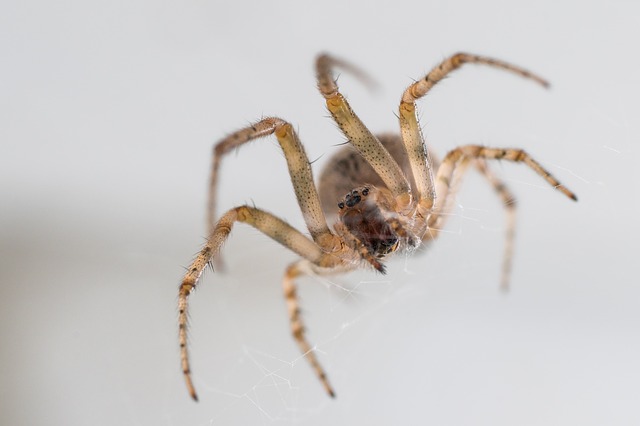
Label: spider